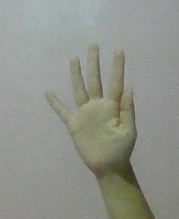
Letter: sheen